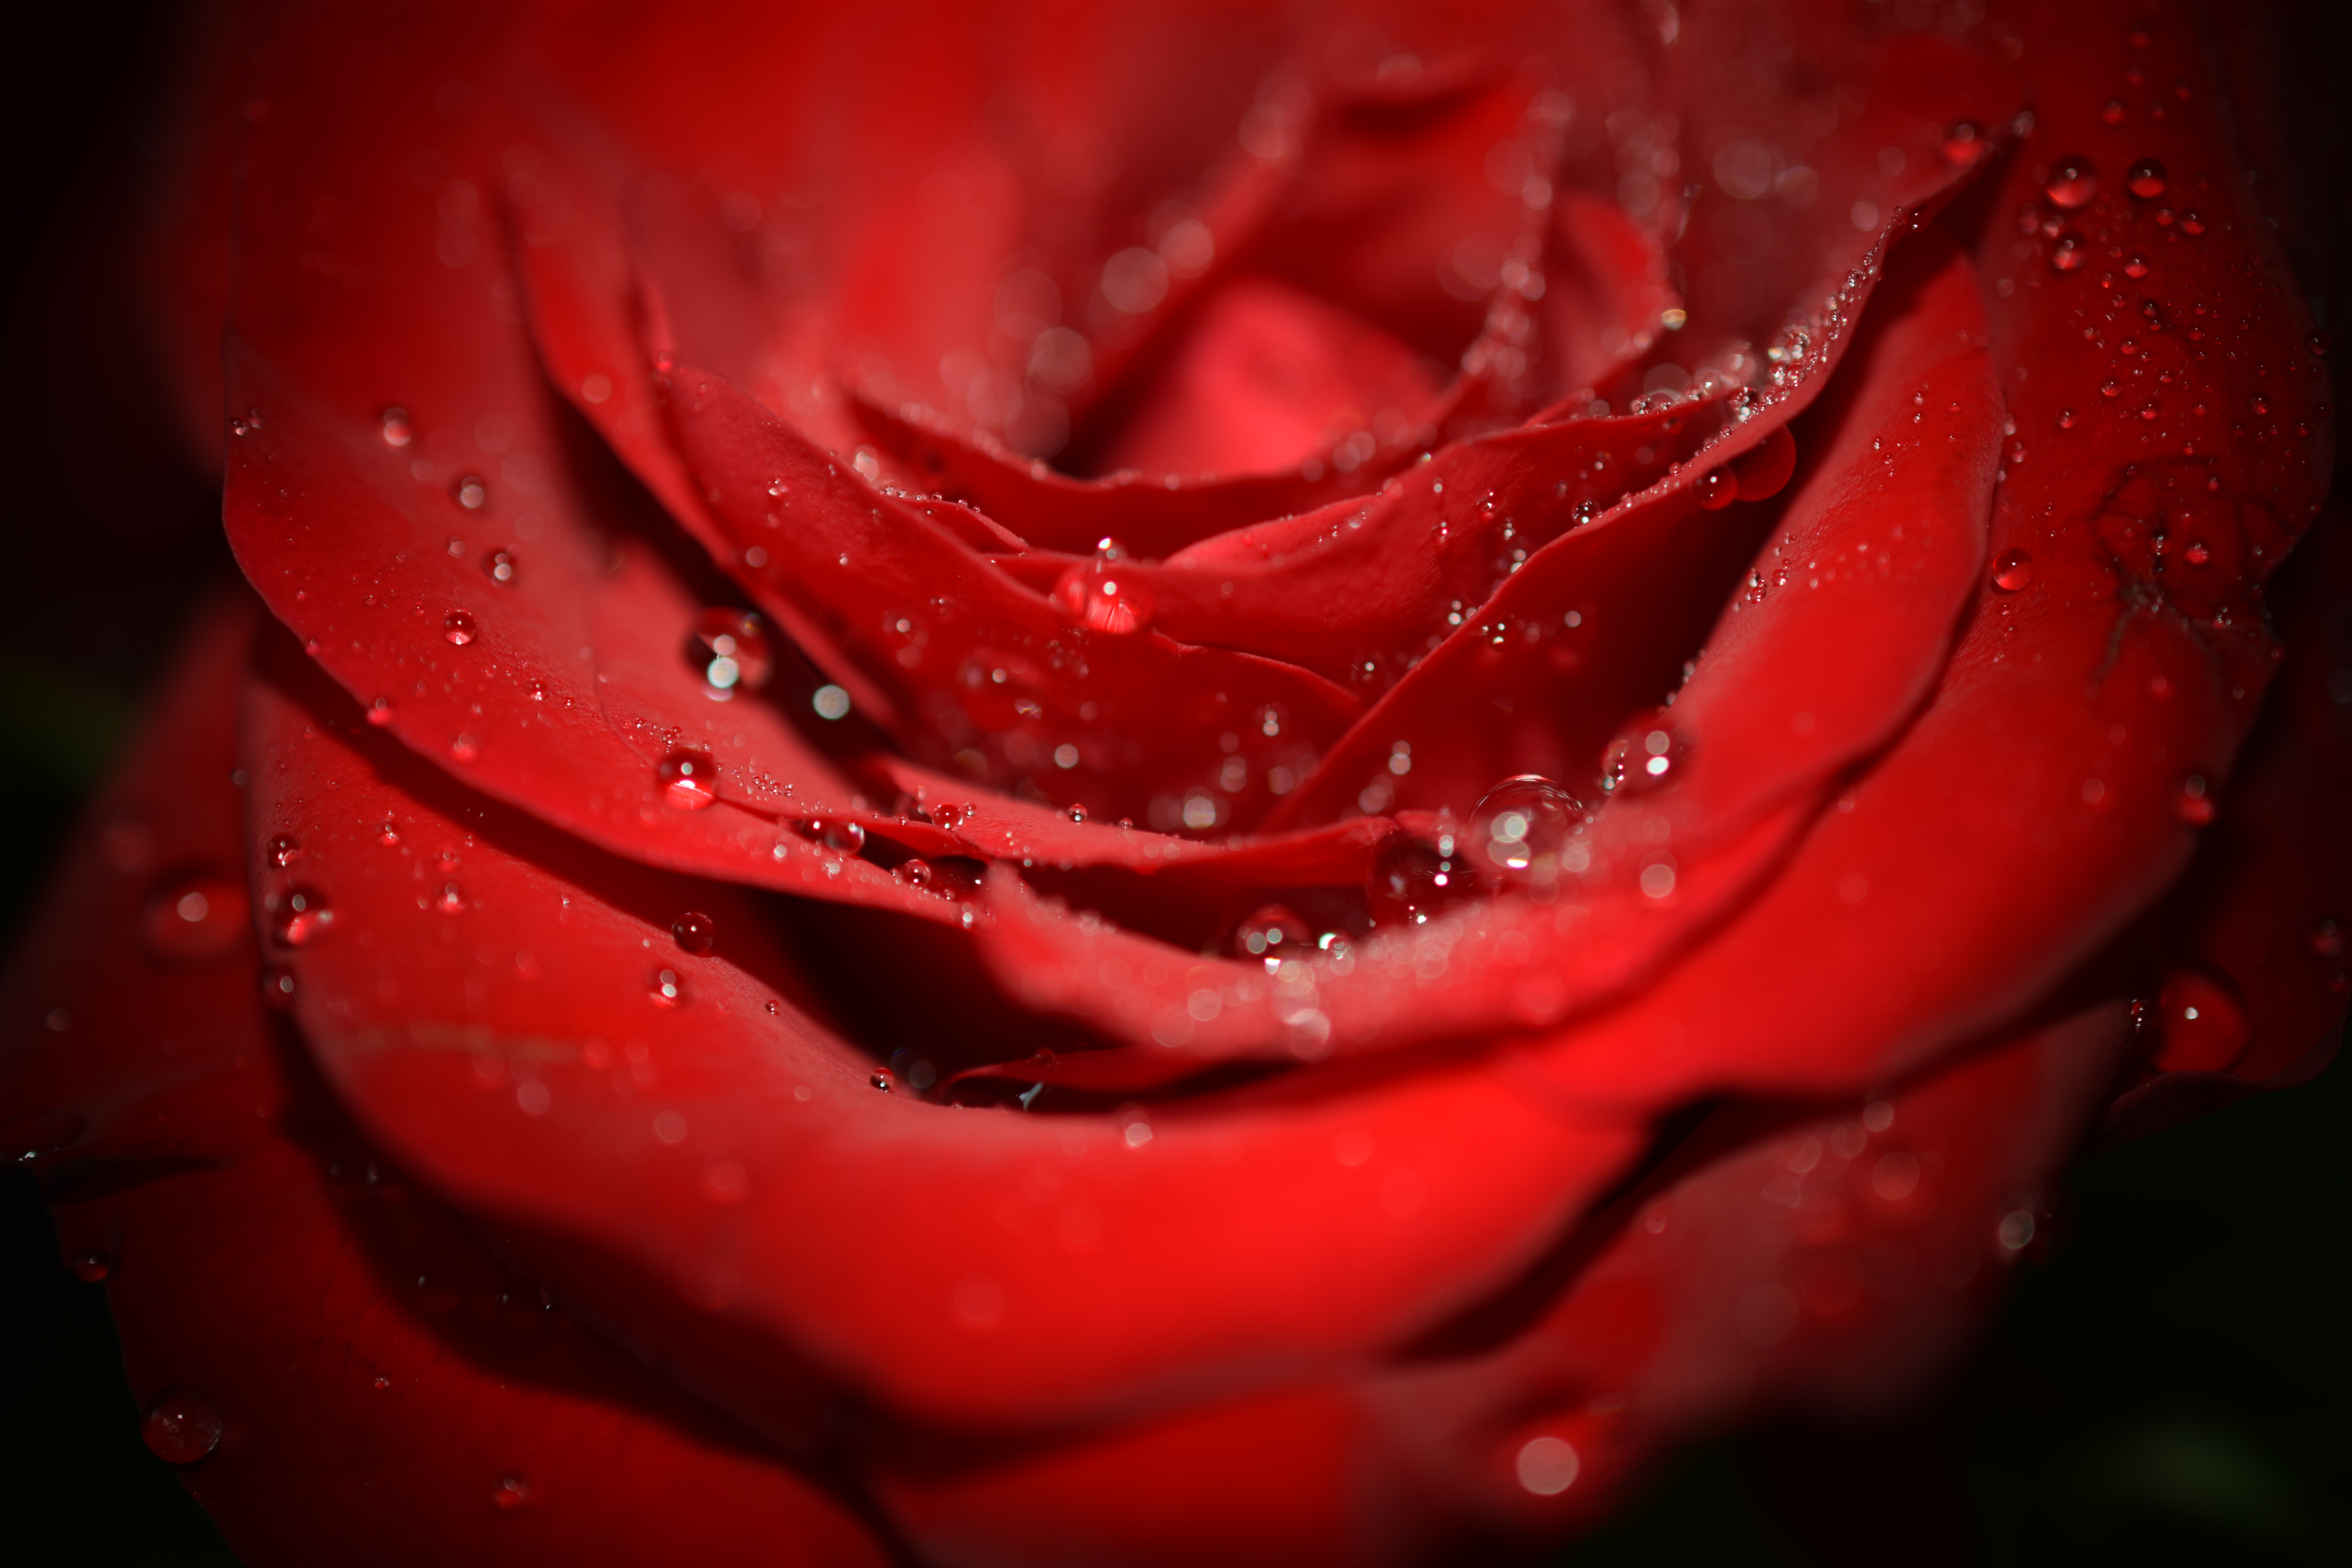
red, rose, water, drops, petals, flower, nature, spring, plant, reflection, flash photography, fluid, petal, Hybrid tea rose, liquid, moisture, garden roses, dew, flowering plant, drop, rose family, floribunda, rose order, rosa centifolia, annual plant, magenta, macro photography, drizzle, carmine, peach, darkness, still life photography, event, monochrome photography, precipitation, china rose, still life, valentine's day, monochrome